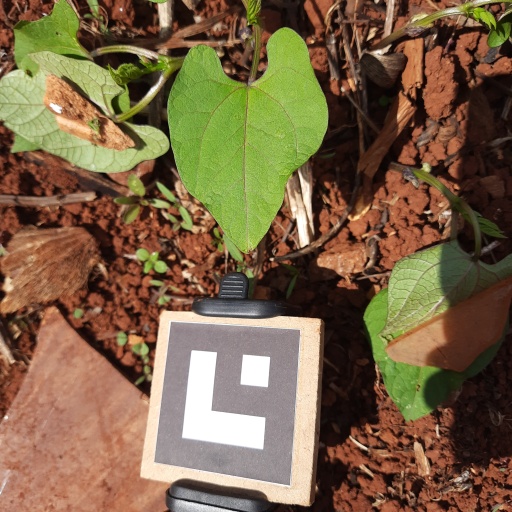
Observations: wavy surface, no eating holes, under sunlight